Marie Serneholt

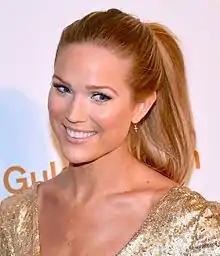
Serneholt at the 48th Guldbagge Awards

Marie Eleonor Serneholt (born 11 July 1983) is a Swedish singer and model. She is a member of the Swedish pop band A*Teens which reunited in 2024, and briefly pursued a solo recording career after the band disbanded in 2004.